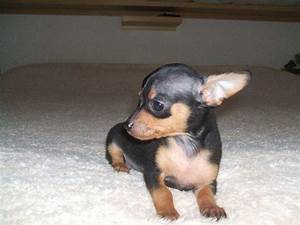
Label: dog